Cascamorras

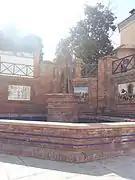
Statue of Cascamorras in Guadix

The Fiesta de Cascamorras is a festival that takes place in the towns of Guadix and Baza in the province of Granada, Spain, annually on September 6. The two towns fight for possession of a statue of the Virgen de la Piedad. In 2013, the festival was declared a Fiestas of International Tourist Interest of Spain.